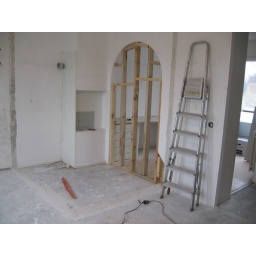
you can see by the two marks on the floor where the wall which made the little, useless, room, was.